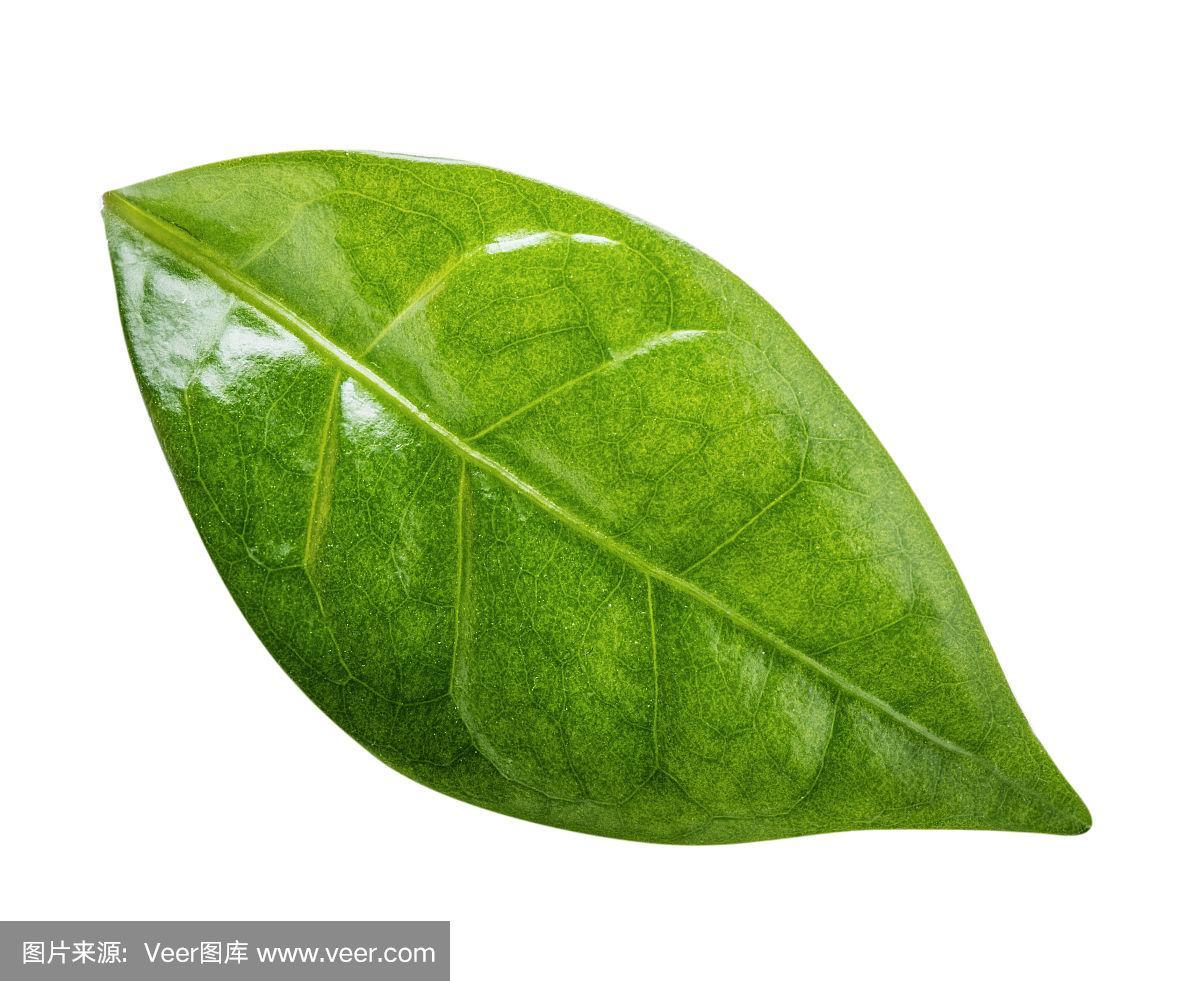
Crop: unknown
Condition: coffee